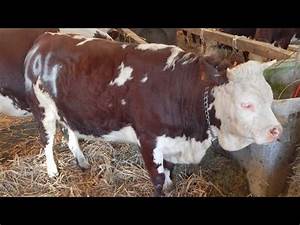
Label: cow